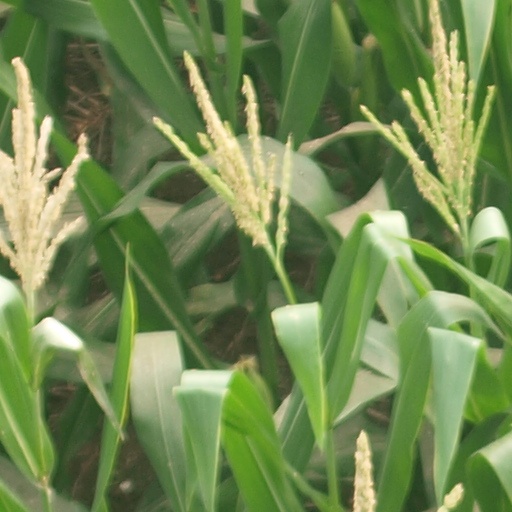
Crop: maize; corn